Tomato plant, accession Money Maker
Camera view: vertical (180 deg); turntable rotation: 60 degrees
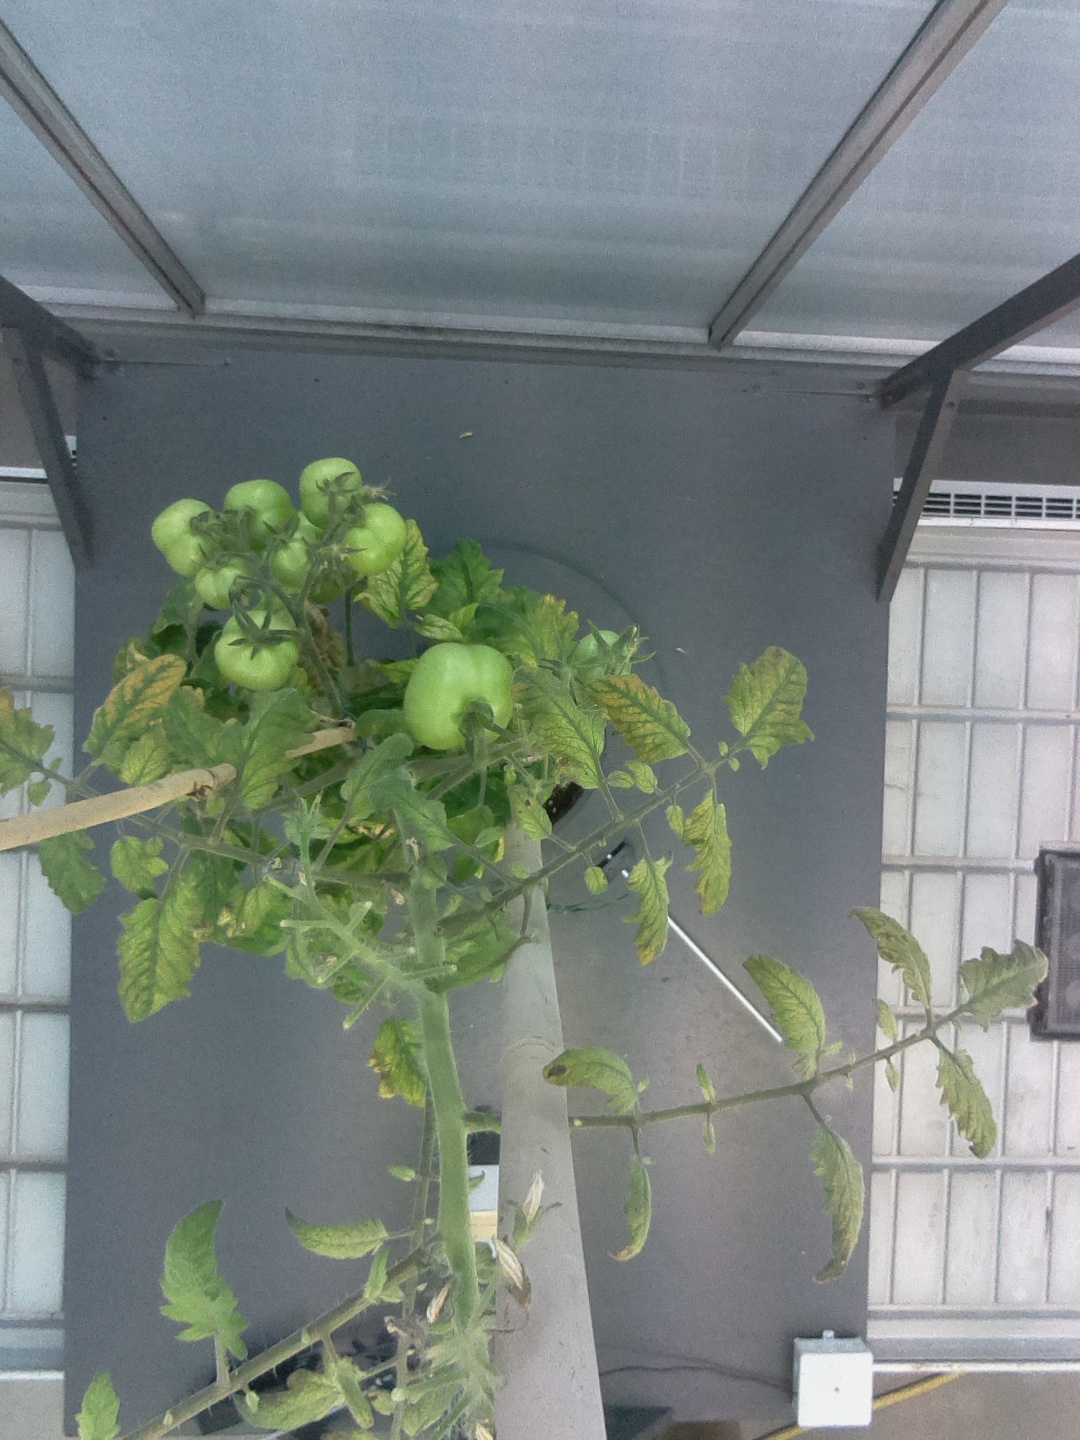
BBCH growth stage 78: 80% -90% of final fruit size